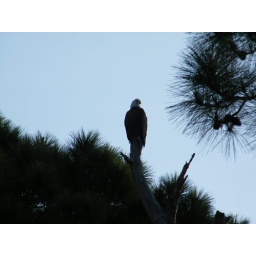
bald eagle perched in dead pine tree